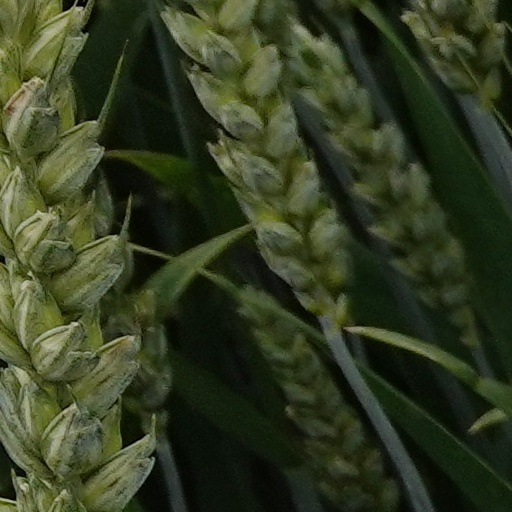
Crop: wheat